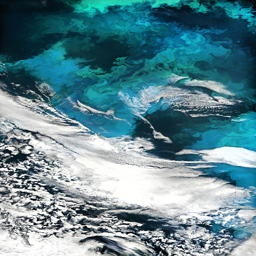
free patterns of a satellite image .